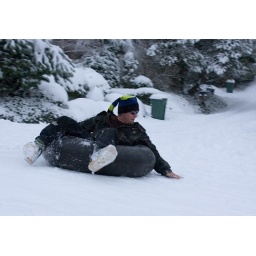
Flying down 93rd st in the Maple Leaf neighborhood of Seattle at the cross street 17th ave. NE.